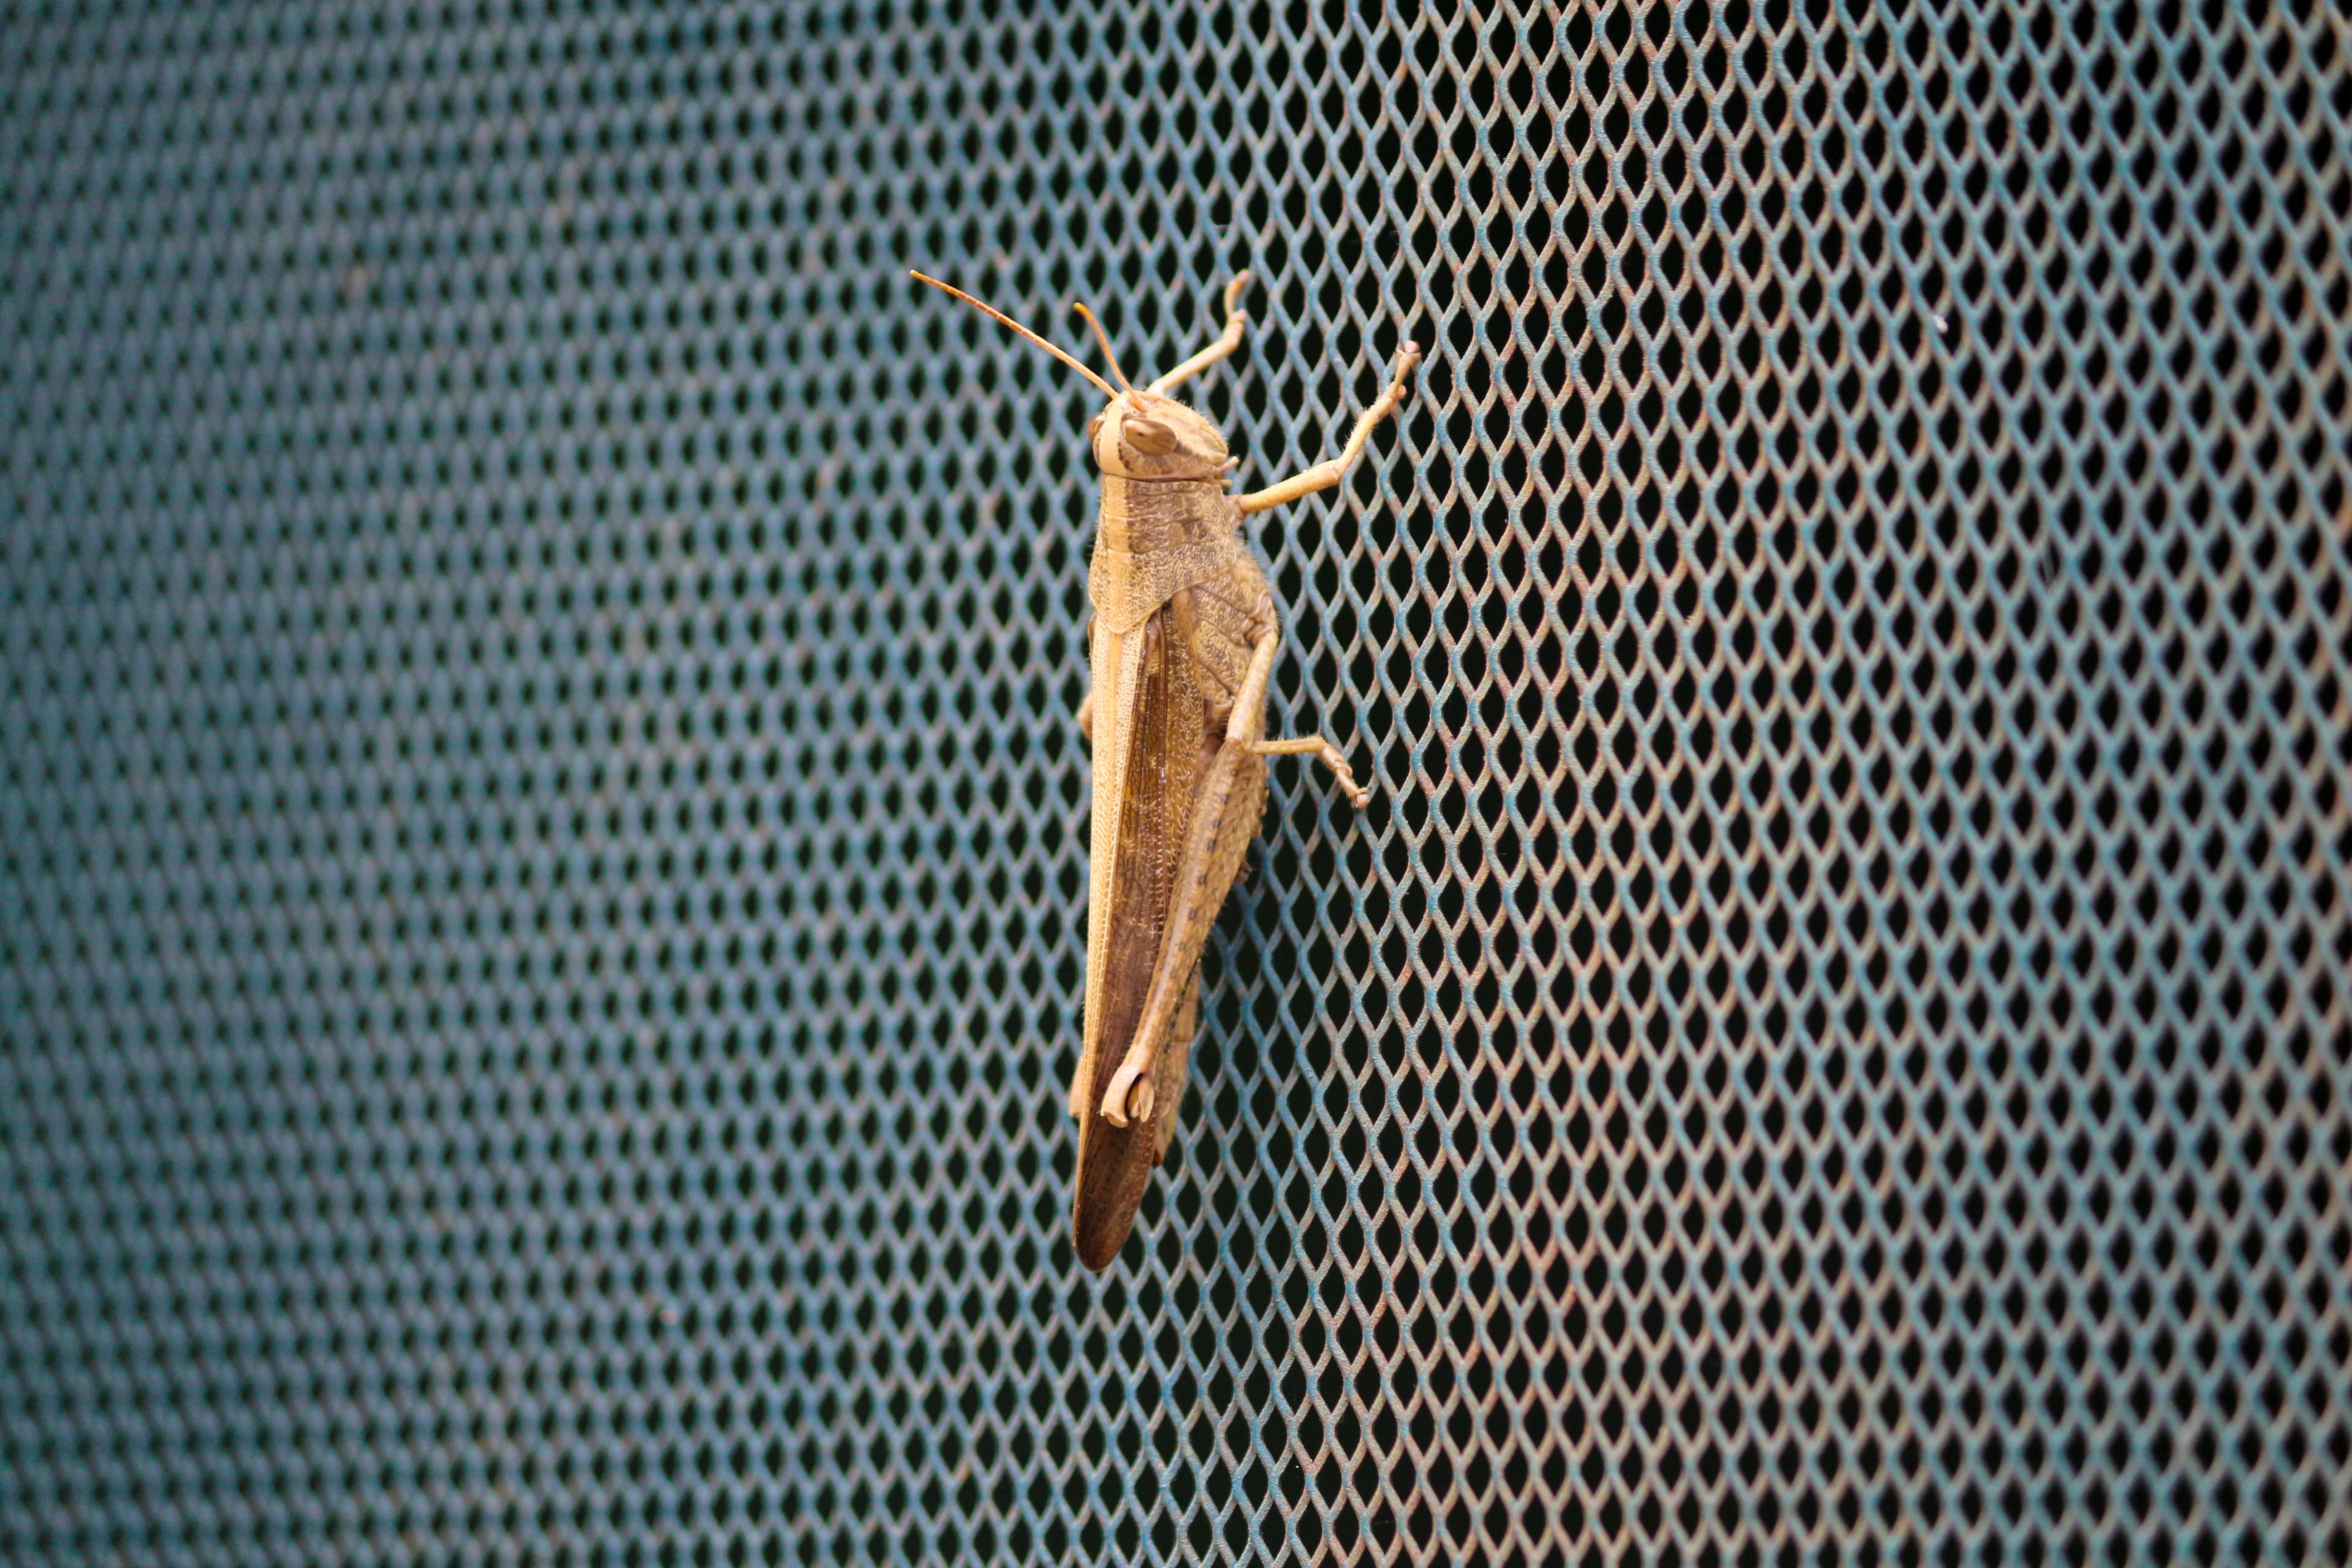
wing, animal, jumping, zoo, pattern, green, insect, material, invertebrate, cricket, legs, grasshopper, hopper, macro photography